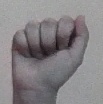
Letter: saad